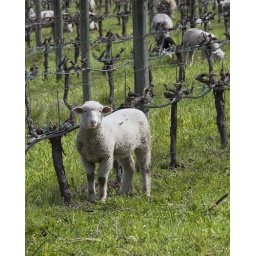
These hard working sheep keep the grass trimmed under the grapevines. Cline Cellars, Carneros Region, Sonoma County, California.